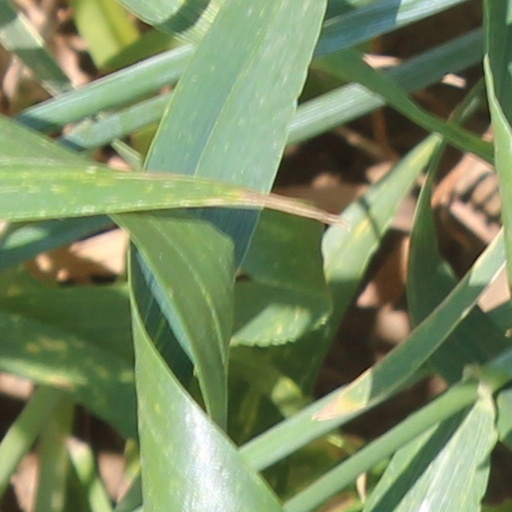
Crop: wheat